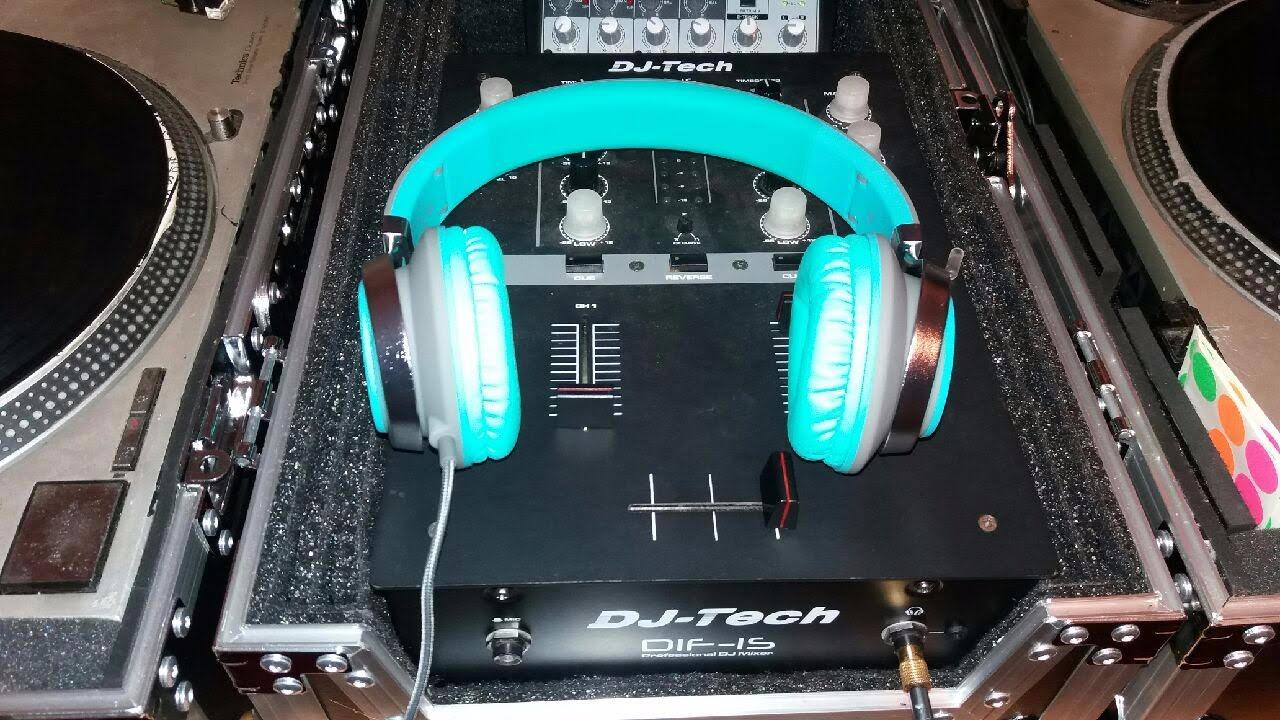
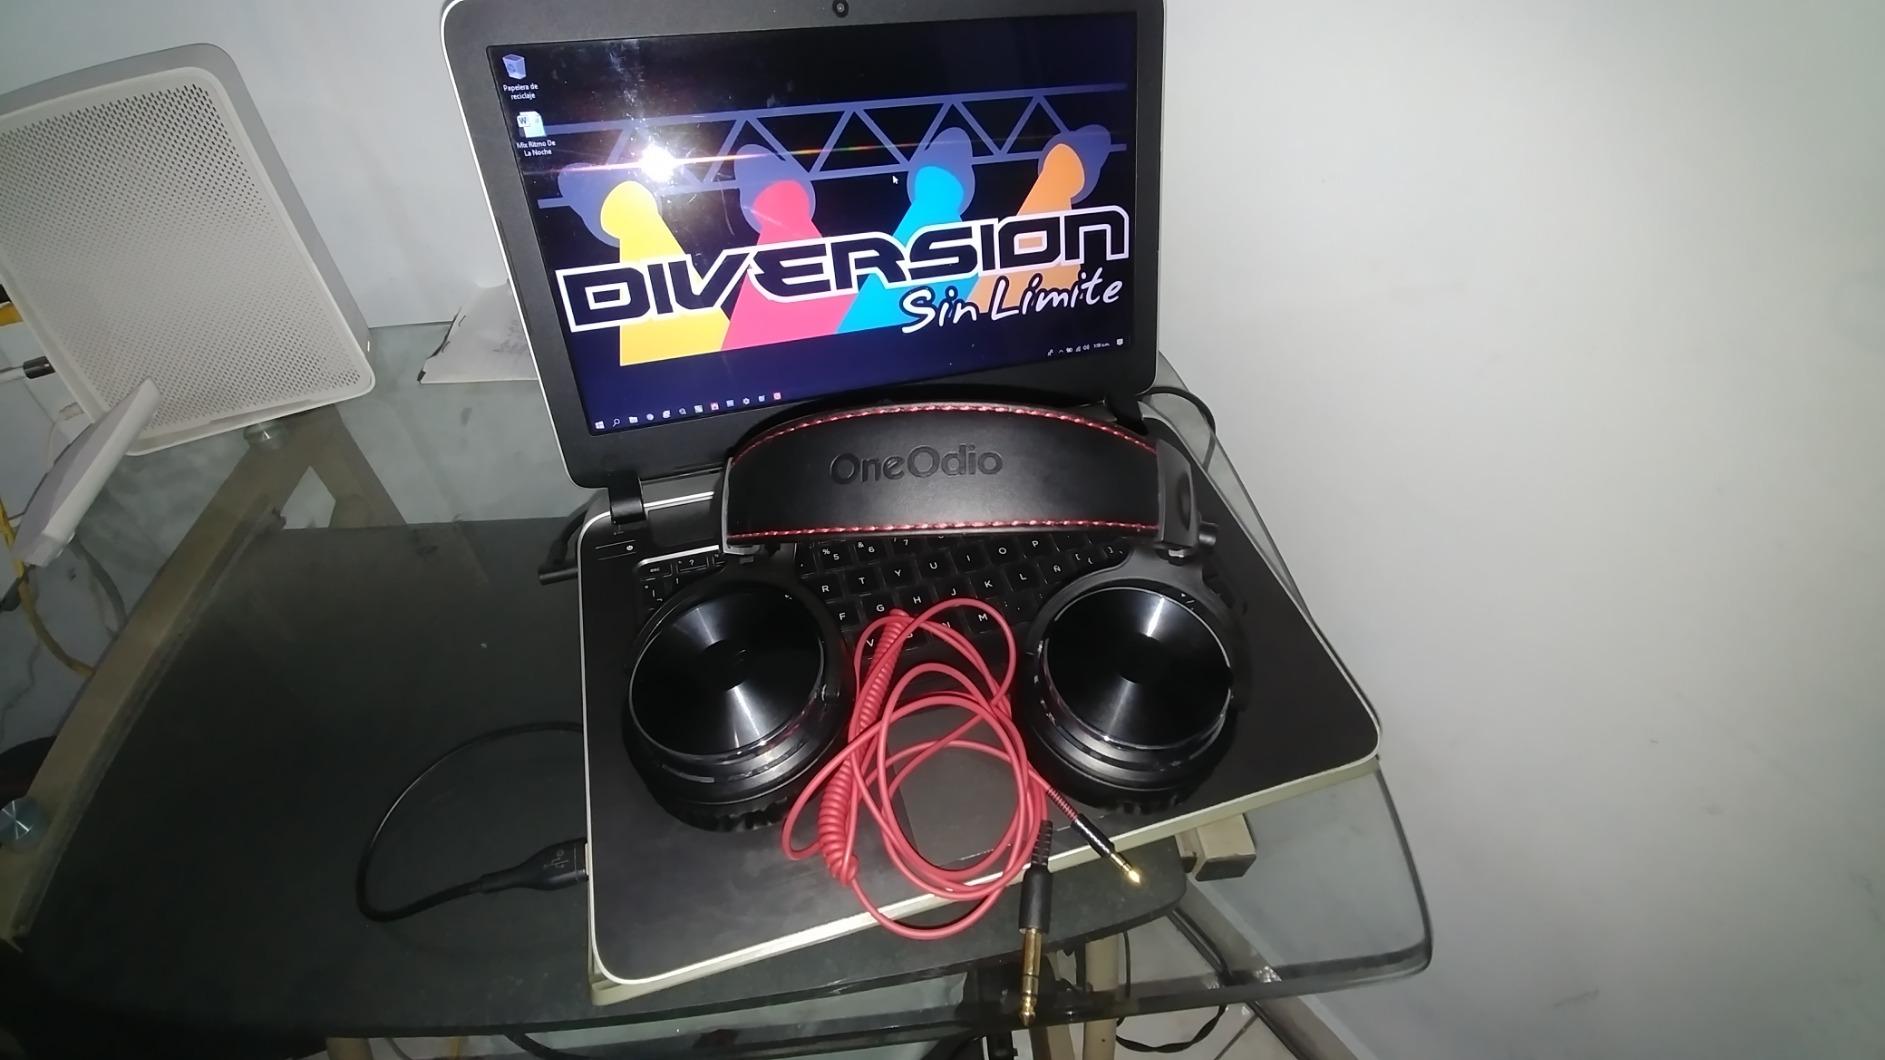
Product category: headphones
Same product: no